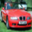
Label: automobile